Jim Leach

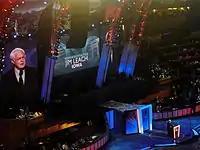
Leach speaks during the first night of the 2008 Democratic National Convention in Denver, Colorado.

Leach was usually reelected without much difficulty (including an unopposed run in 1990). He remained very popular in the 1st even as his district turned increasingly Democratic, especially from the 1990s onward. For most of his career, he represented the Democratic strongholds of Davenport, Cedar Rapids and Iowa City. The district had last supported a Republican for president in 1984, and by the mid-1990s most of its state legislators were Democrats. The district became even more Democratic after the 2000 census, in which it was renumbered the 2nd District. Additionally, his hometown of Davenport, which had anchored the district for decades, was drawn into the 1st District (previously the 2nd District). Leach seriously considered running against fellow Republican incumbent Jim Nussle in the 1st District primary. Had he done so, it was considered very likely that the reconfigured 2nd would have been taken by a Democrat. However, Leach opted to move to Iowa City in the reconfigured 2nd and won reelection two more times. Still, it was considered very likely that Leach would be succeeded by a Democrat once he retired.